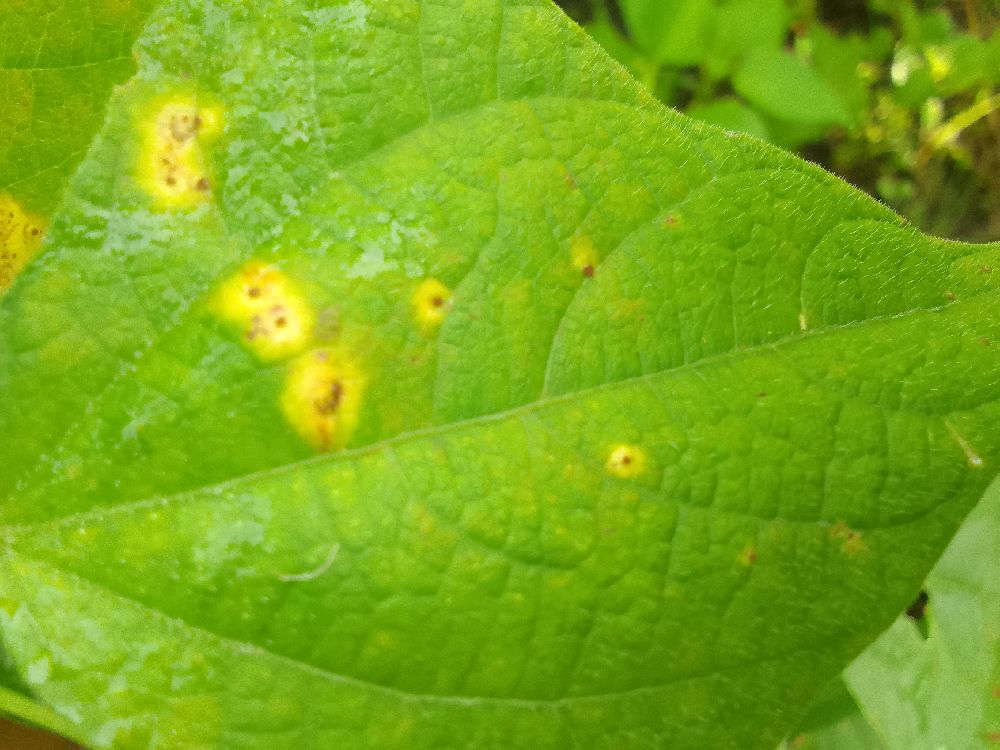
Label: rust